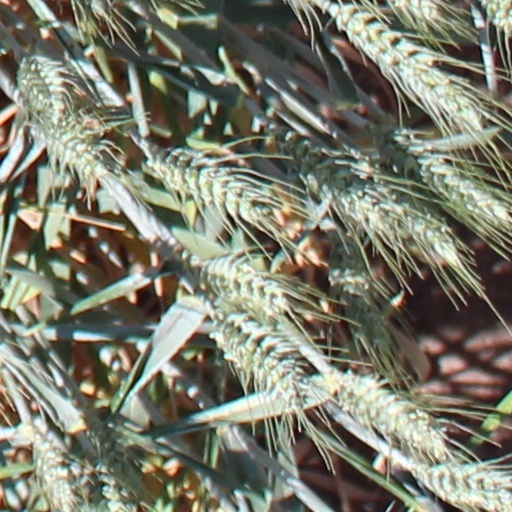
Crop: wheat